Kyle Cumiskey

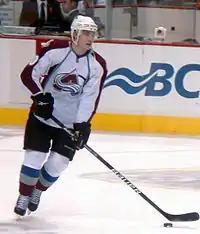

For the first time in his NHL career, Cumiskey made the opening night roster with the Avalanche at the beginning of the 2009–10 season.